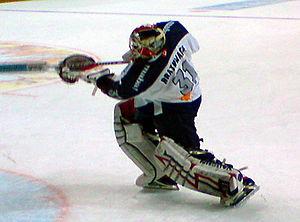
Fredrick Brathwaite, né le 24 novembre 1972 à Ottawa en Ontario, est un joueur professionnel canadien de hockey sur glace. Il évoluait au poste de gardien de but.